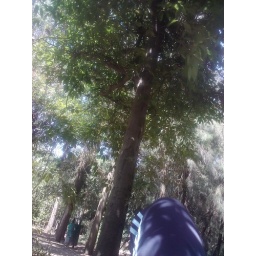
On hot days, drink lots of water and lay under a shady tree